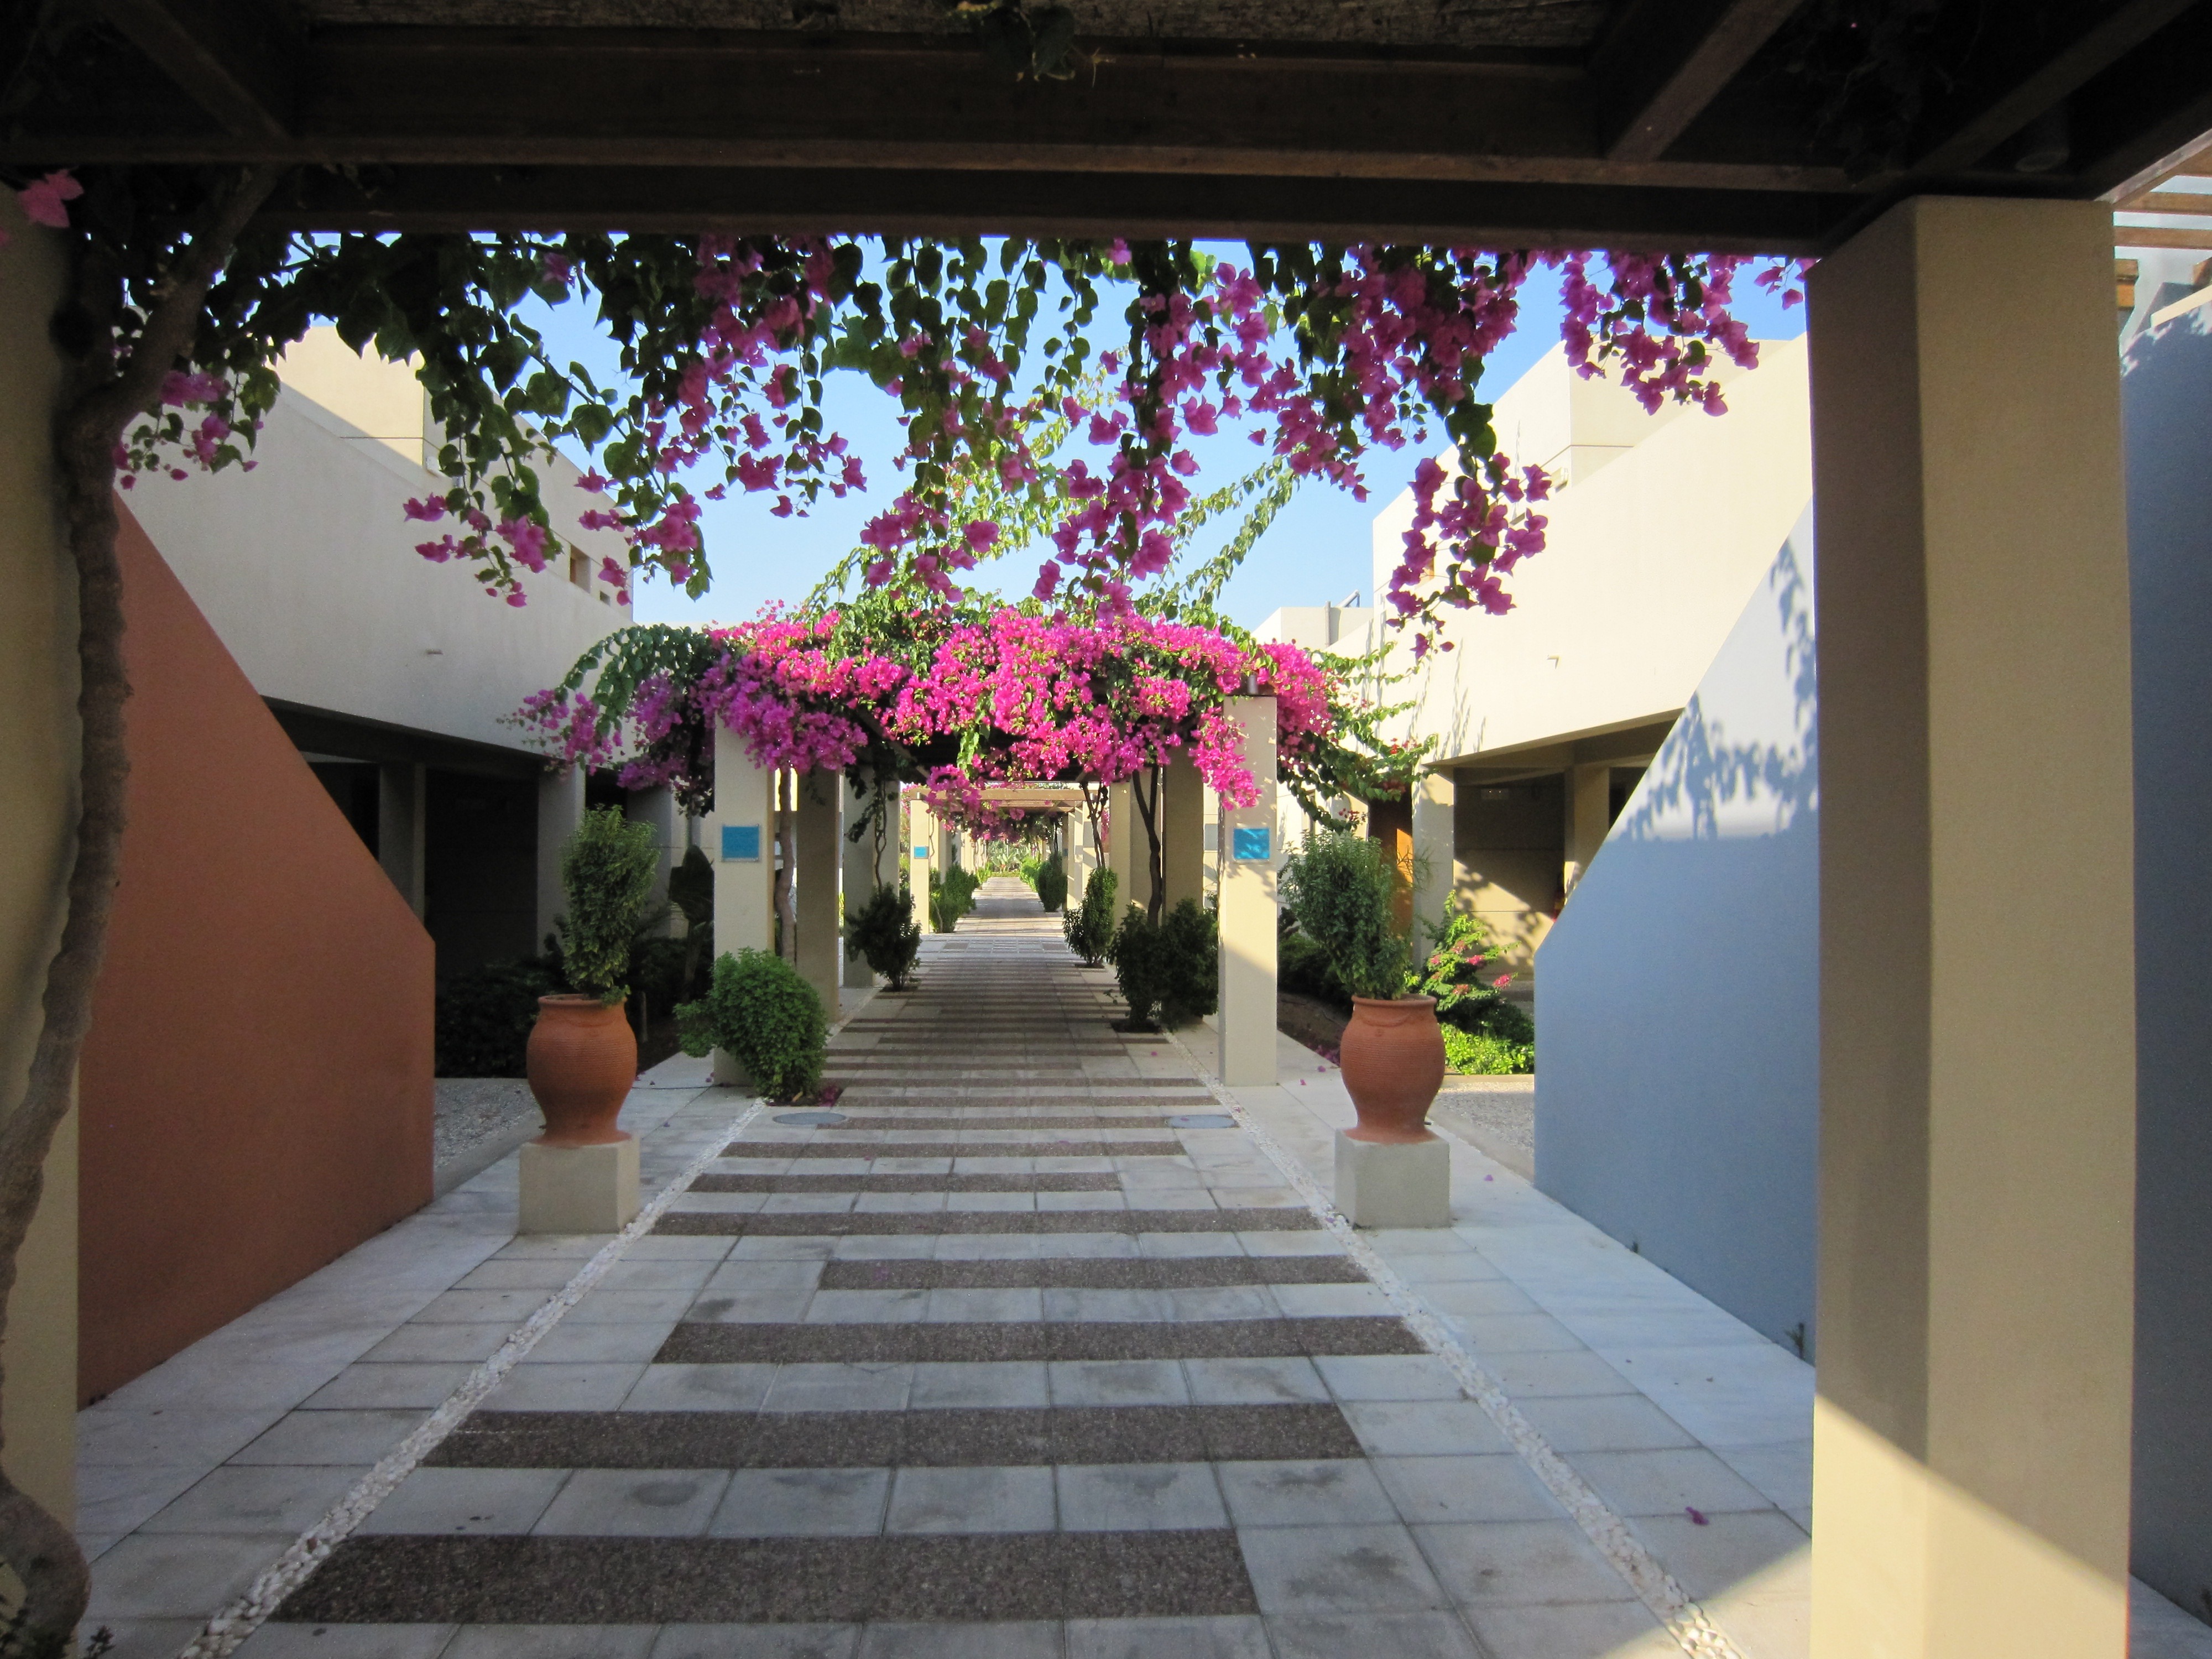
plant, flower, summer, climber, flowers, interior design, passage, lobby, ranke, away, rank growths